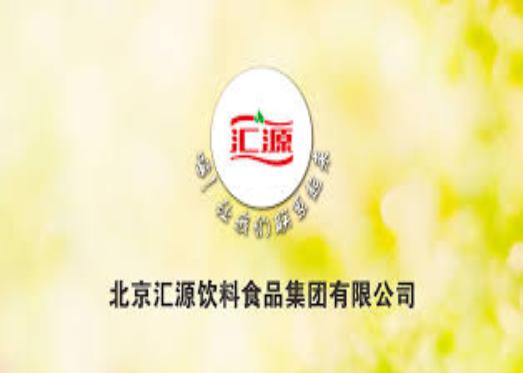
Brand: Huiyuan
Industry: Food